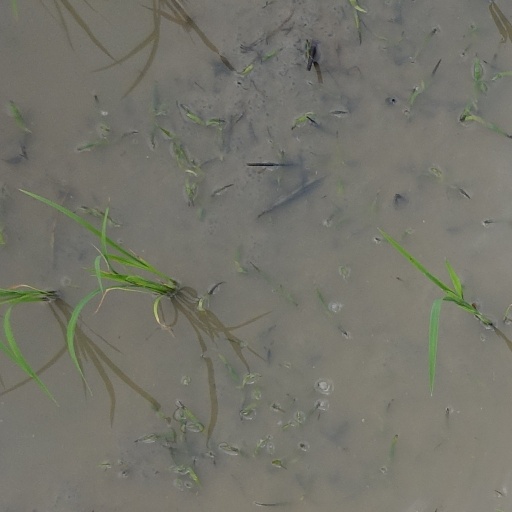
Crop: rice